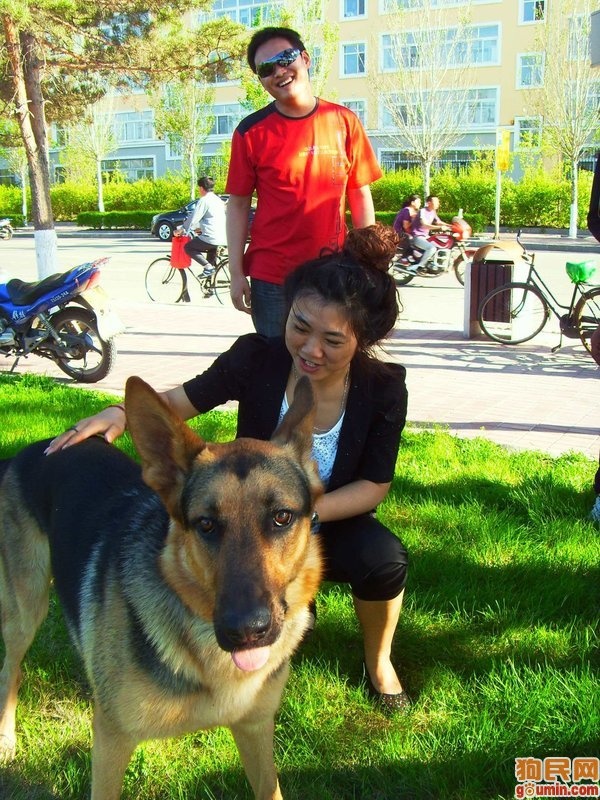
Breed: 258-n000104-Black_sable